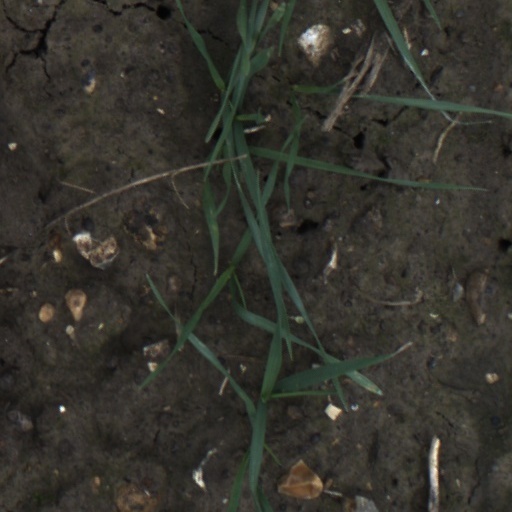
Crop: wheat